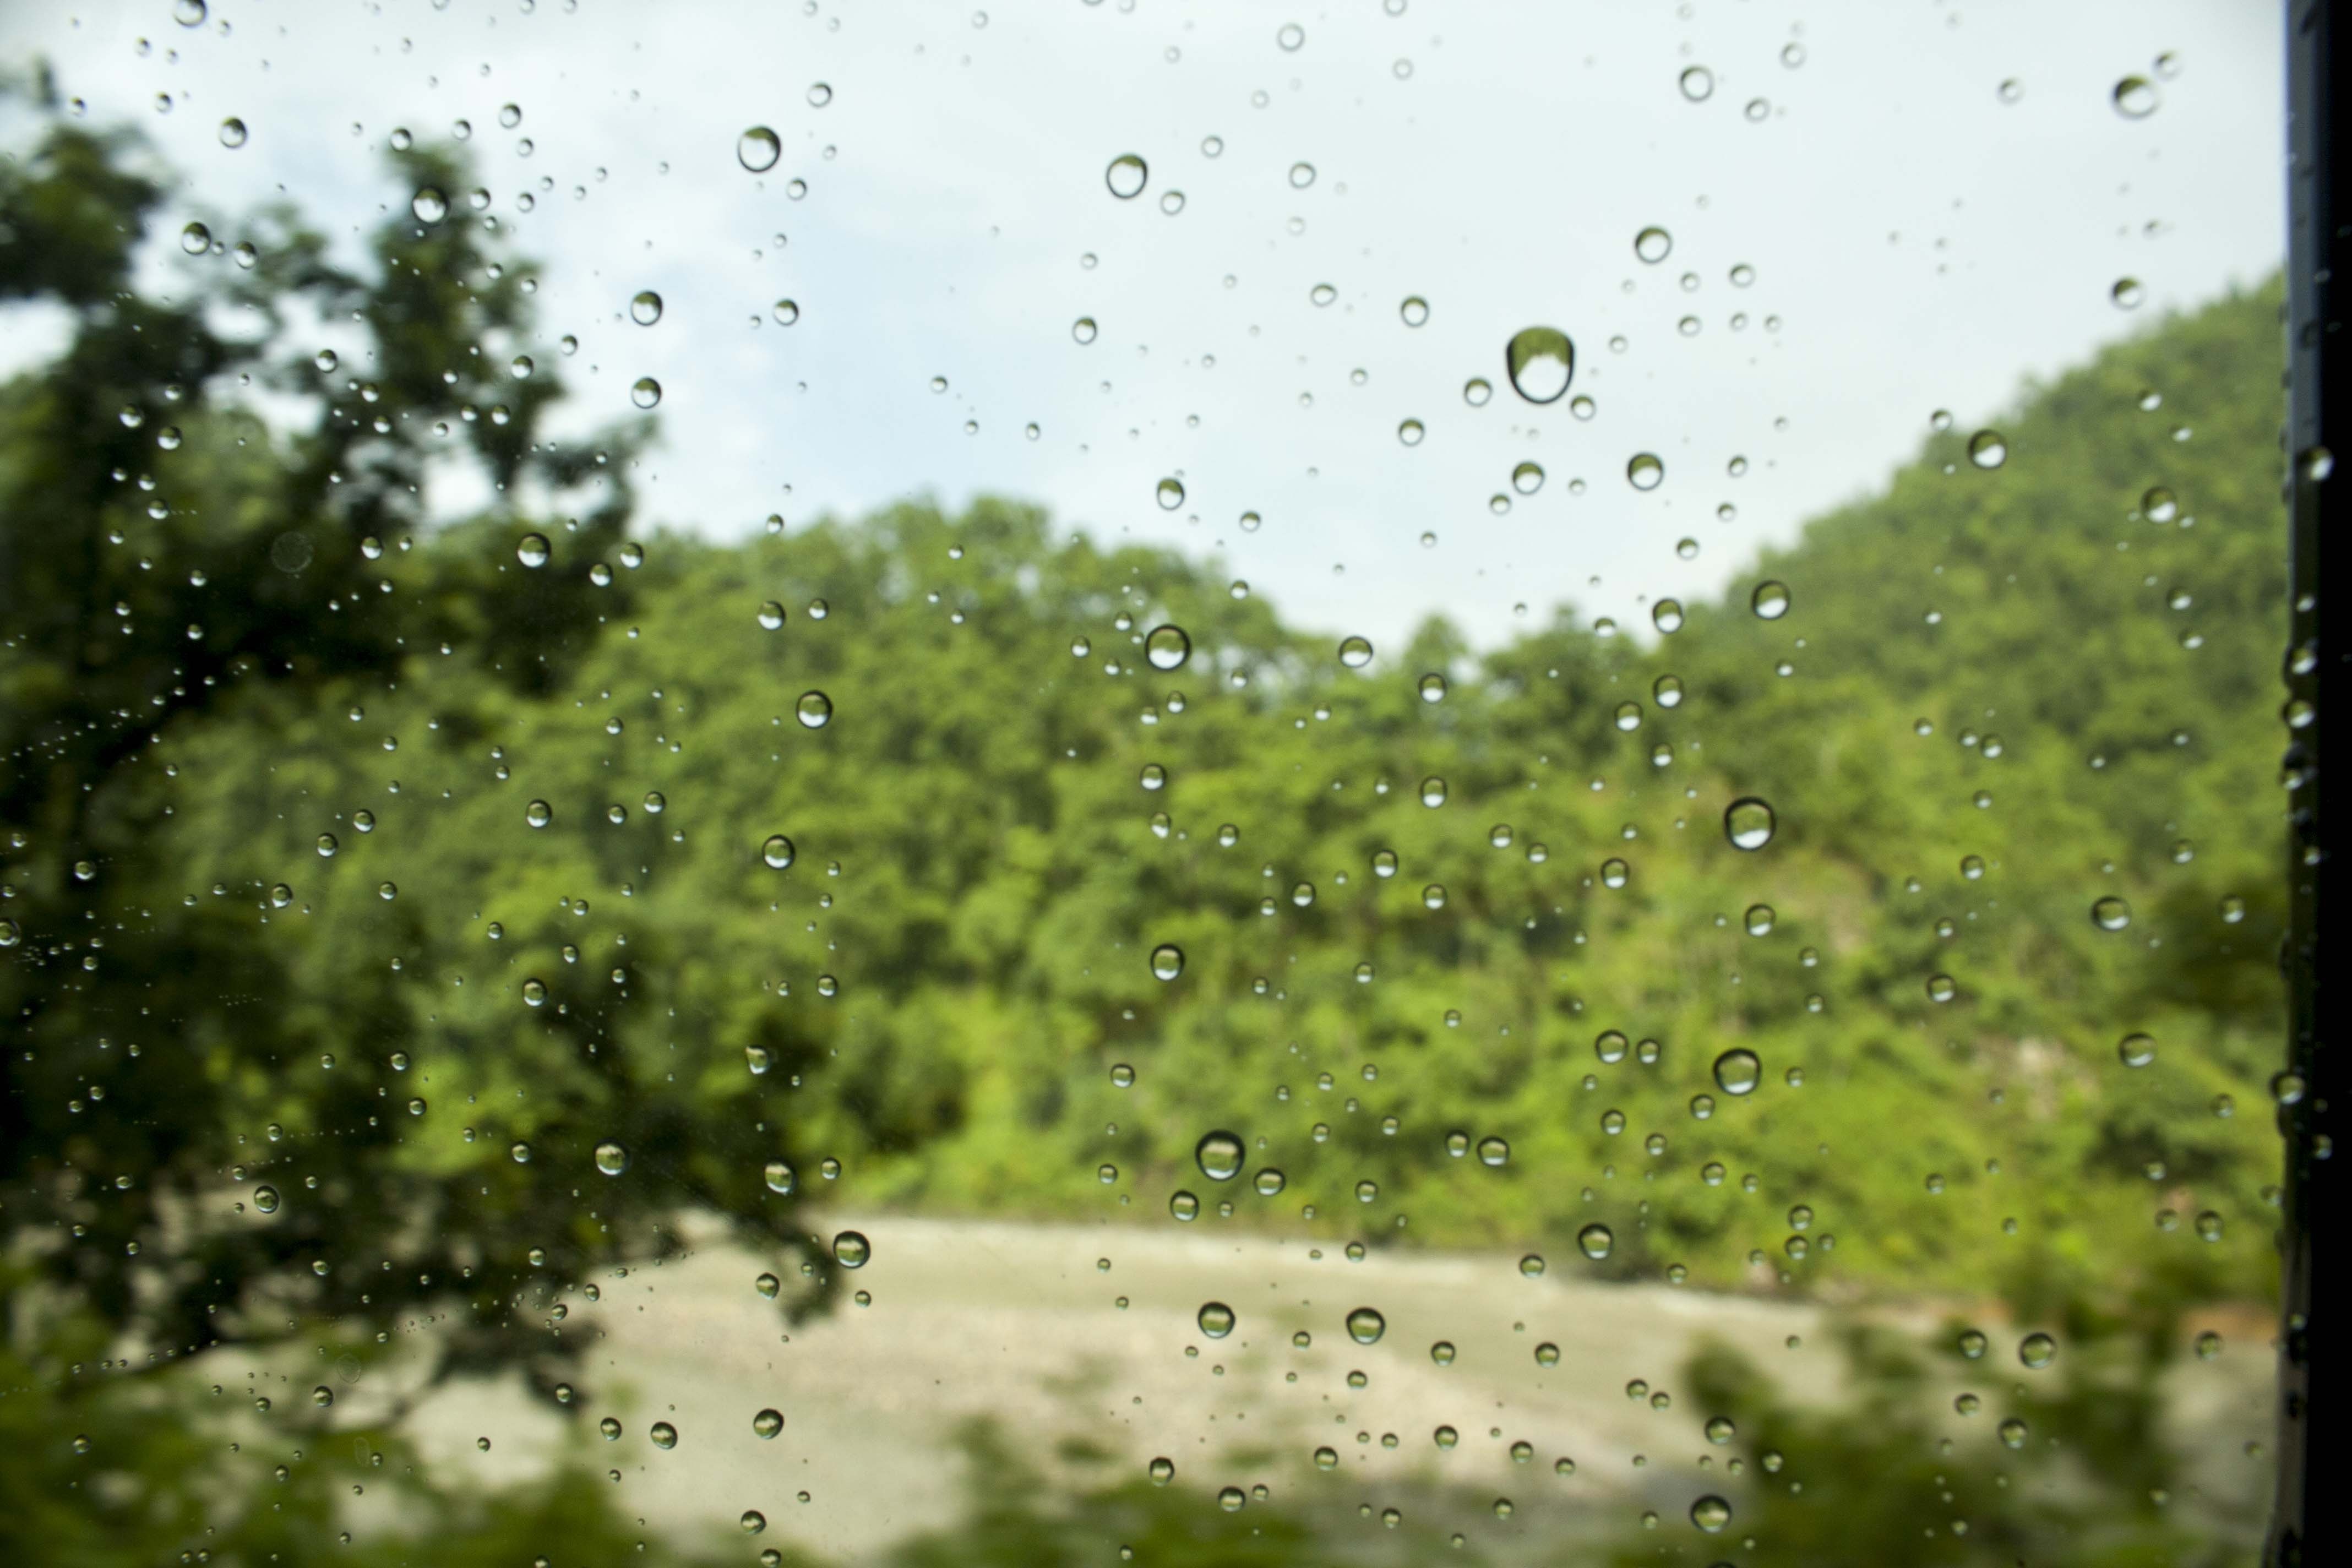
water, nature, grass, droplet, lawn, meadow, sunlight, morning, rain, leaf, window, green, reflection, weather, droplets, atmospheric phenomenon